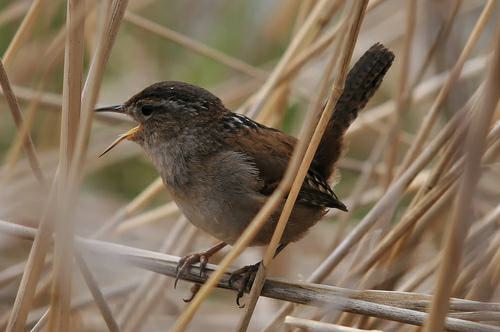
A photo of a marsh wren